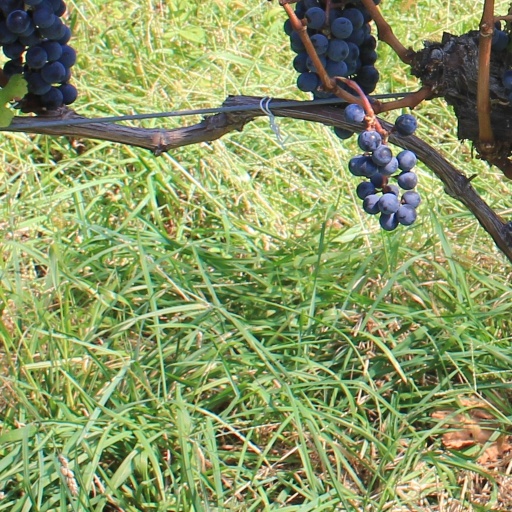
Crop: grape